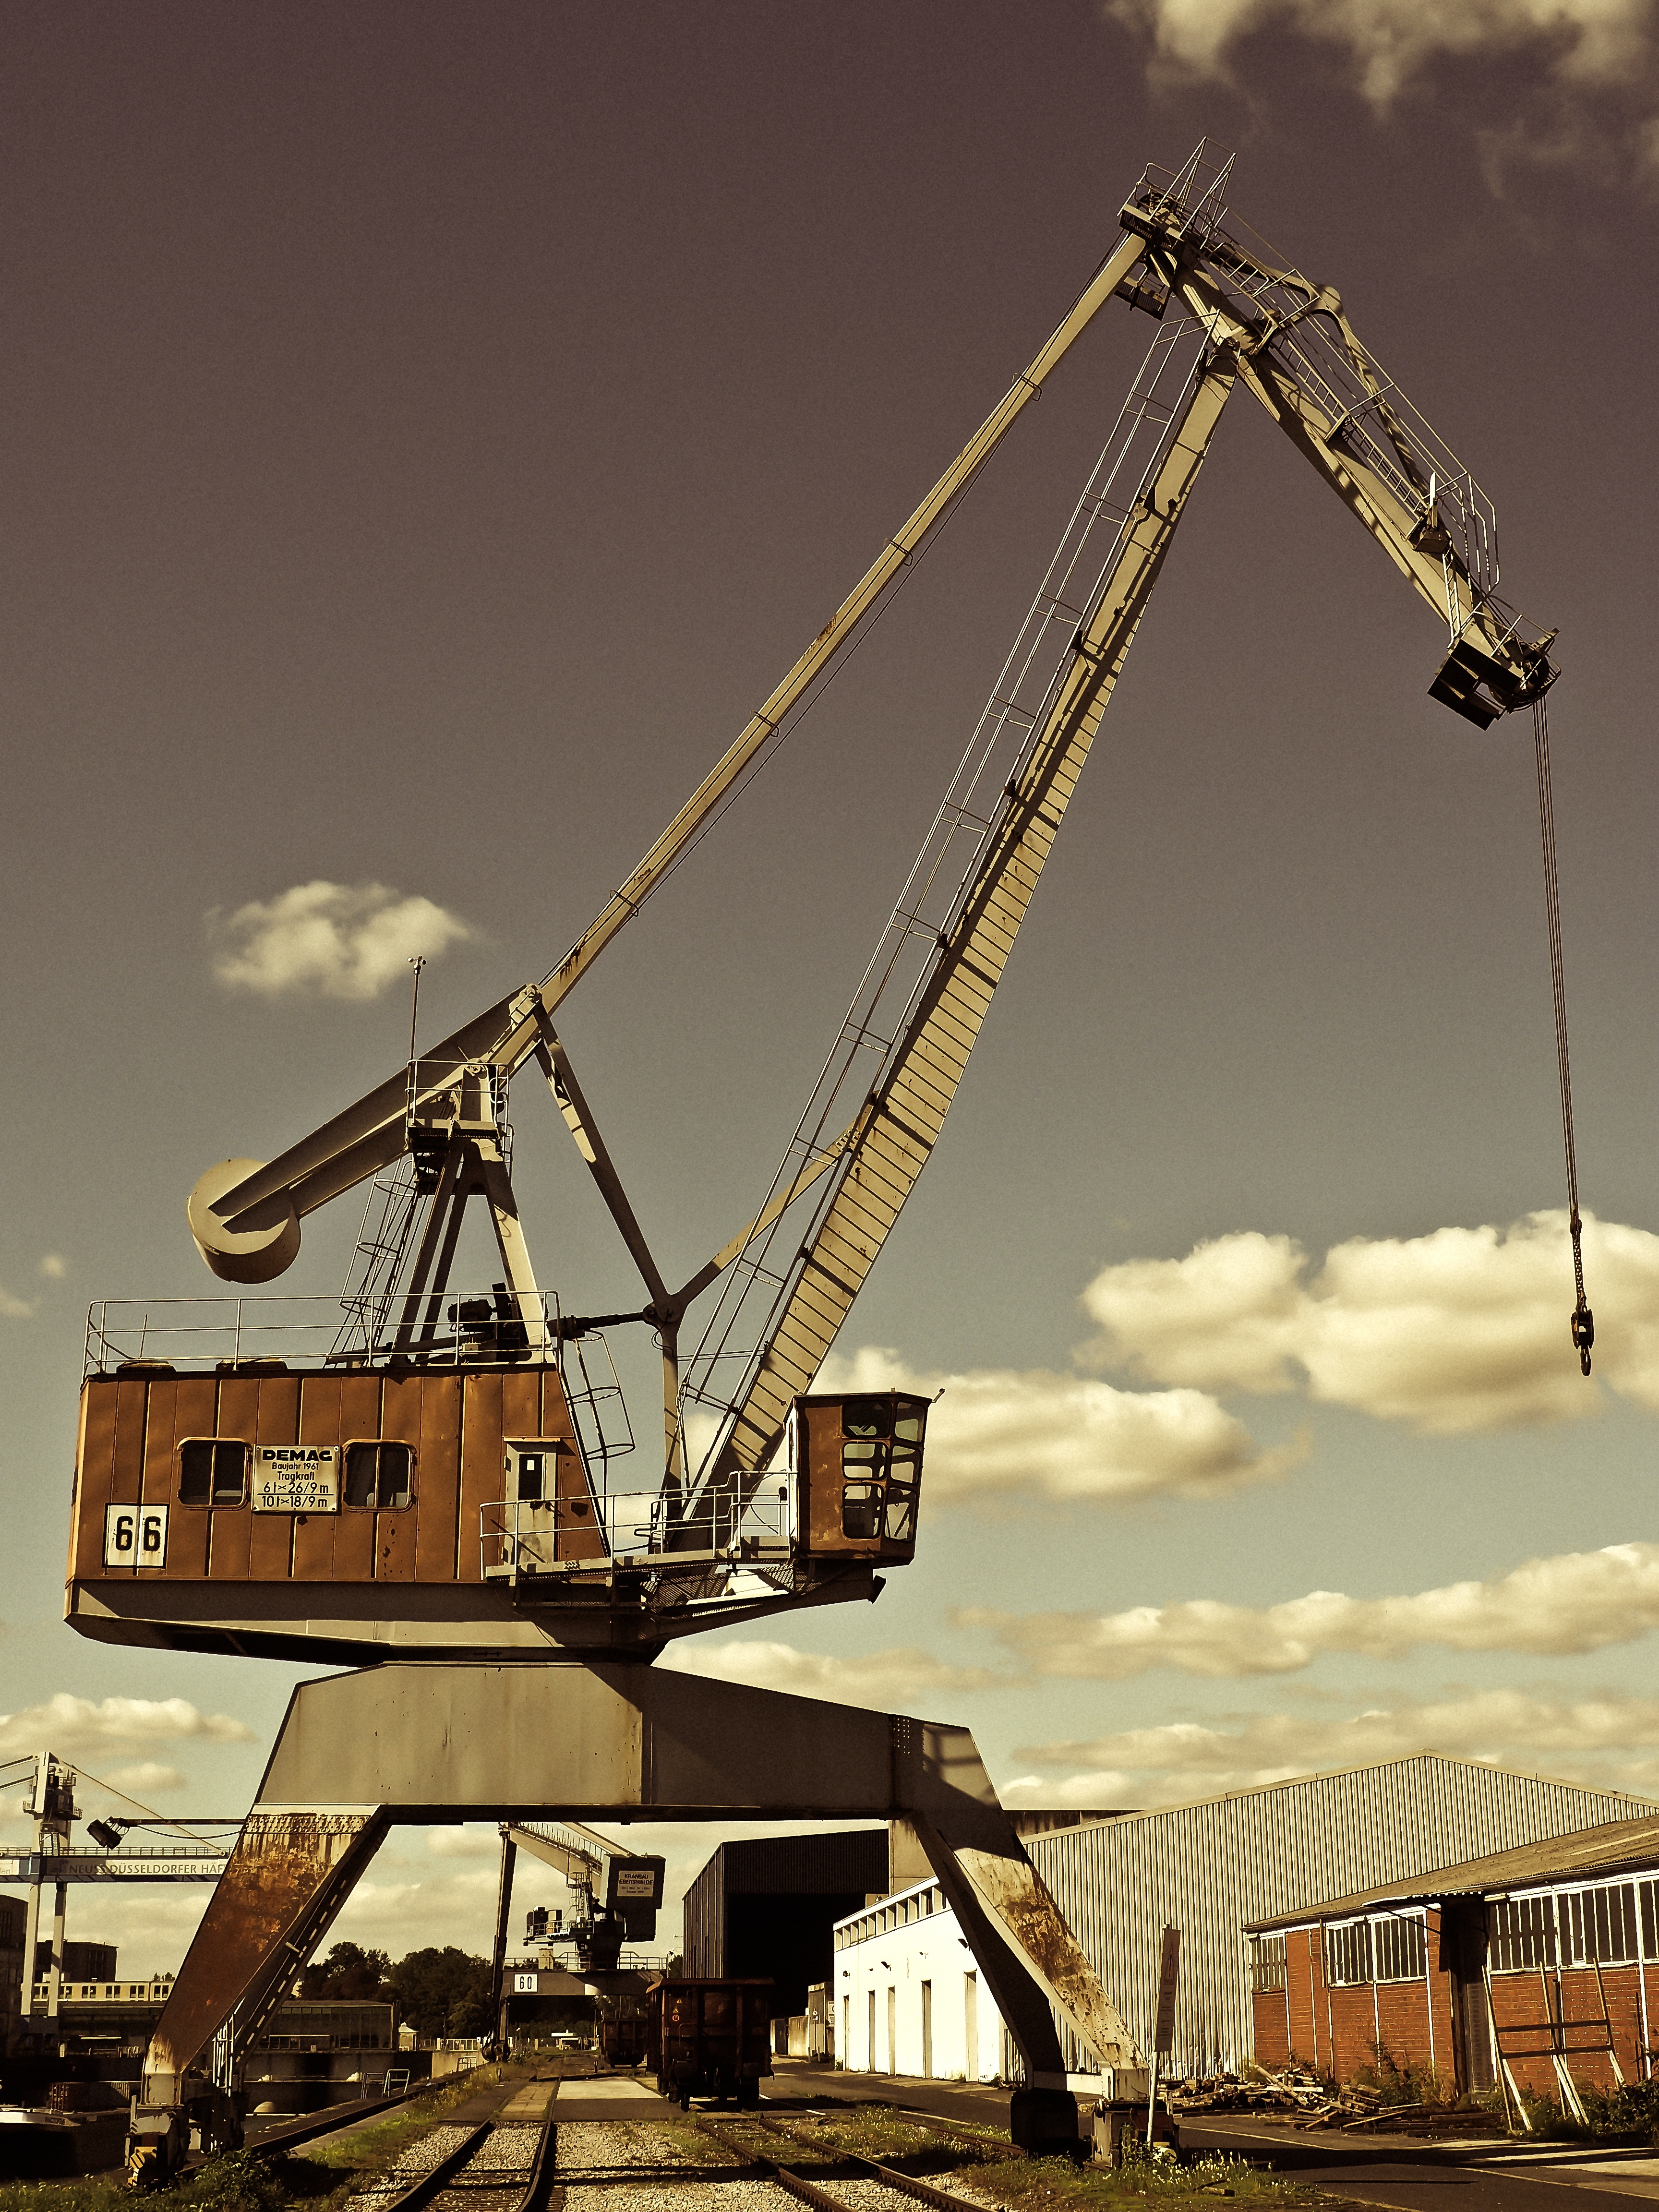
vehicle, mast, industry, port, pipes, cargo, crane, rhine, industrial plant, harbour cranes, lifting crane, harbour crane, dusseldorf, construction equipment, inner harbour, loads, oil field